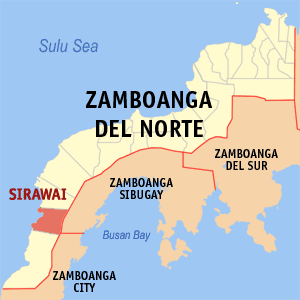
Sirawai est une localité de la province de Zamboanga du Nord, aux Philippines. En 2015, elle compte 28 799 habitants.